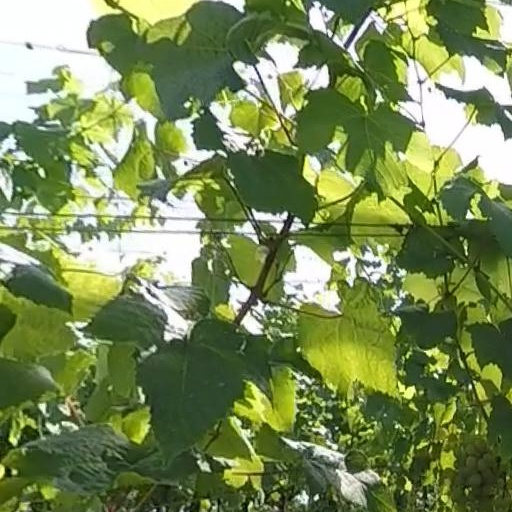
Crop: grape